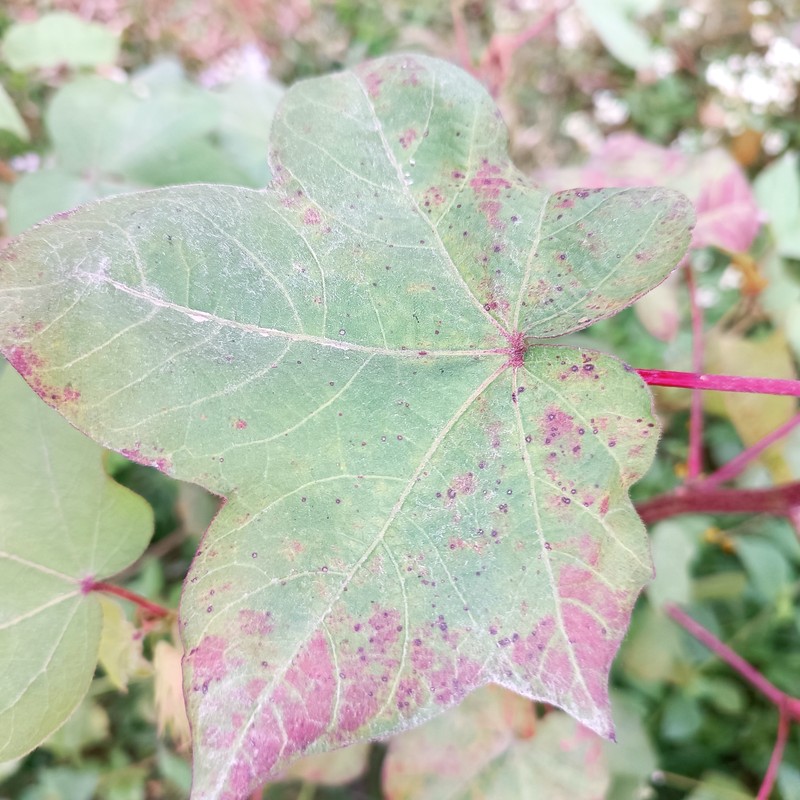
Label: Leaf Redding